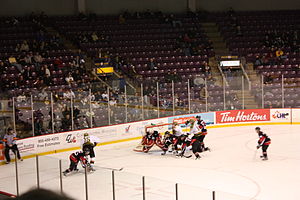
Ontario Hockey League / Nuværende hold
Kamp i Ontario Hockey League mellem Brampton Battalion og Niagara IceDogs
Ontario Hockey League er en af de tre store junior-ligaer i canadisk ishockey. Sammen med QMJHL og WHL udgør ligaen Canadian Hockey League. Ligaen er for spillere i alderen 15-20 år.